Social media in the 2016 United States presidential election

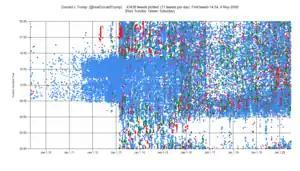
Donald Trump's tweet activity from his first tweet in May 2009. His tweet activity pattern has changed from 2013.

The Trump campaign saw greater organized social media activity on from their supporters from the beginning of the election period than other campaigns. Supporters of Donald Trump and opponents of Hillary Clinton conducted unofficial internet campaigns between June 2015 and November 2016: some users of social media, especially Reddit and 4chan, organized and participated in numerous "operations" to sway public opinion using Internet memes, Internet posts and online media. The internet conflict that arose from this campaign has been dubbed by some as "The Great Meme War".